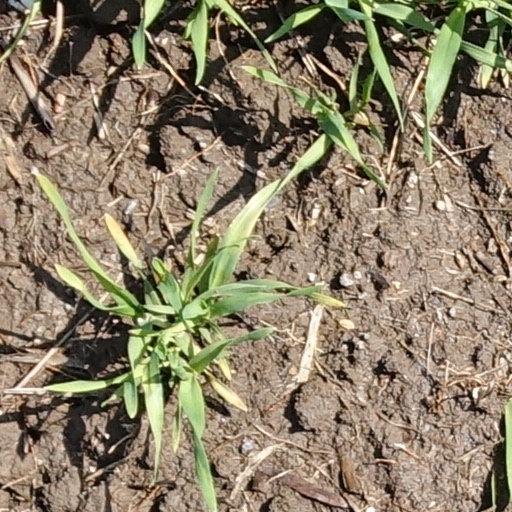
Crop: wheat